Metropolitan-Vickers

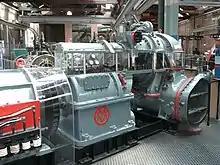
Metropolitan-Vickers 375 KW steam turbo-alternator

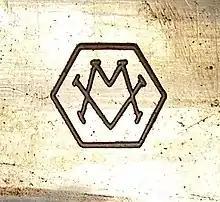
MV Logo from brass waveguide

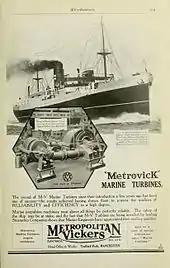
Advertisement for marine turbines in Brassey's Naval and Shipping Annual 1923.

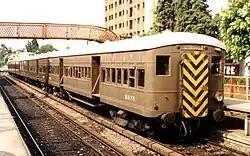
Metrovick electric multiple unit made for Central Argentine Railway in 1931. They operated until 2002.

Metrovick started as a way to separate the existing British Westinghouse Electrical and Manufacturing Company factories from United States control, which had proven to be a hindrance to gaining government contracts during the First World War. In 1917 a holding company was formed to try to find financing to buy the company's properties.